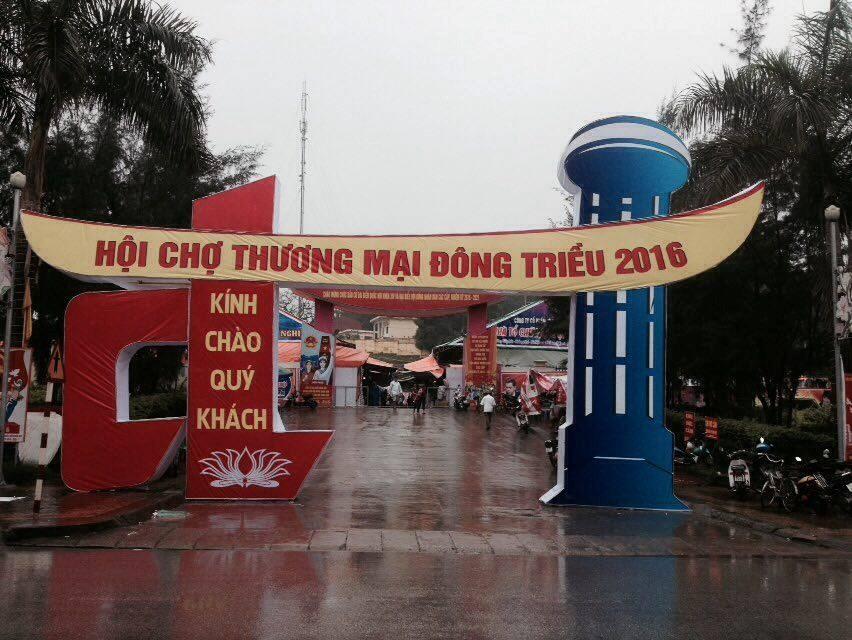
bức ảnh chụp một cái cổng chào lúc trời vừa mưa xong